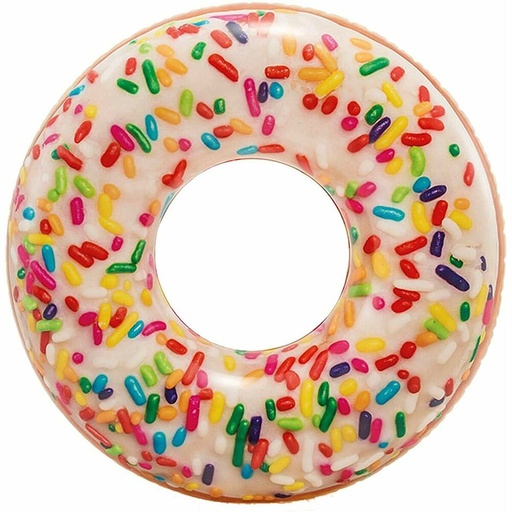
Roda Insuflável Intex Donut Branco 99 x 25 cm
Brand: Intex
A diversão para o verão está assegurada com estas propostas que serão do agrado de pequenos e graúdos! Compre Roda Insuflável Intex Donut Branco 99 x 25 cm e desfrute do seu tempo livre! Design: Donut Cor: Branco Multicolor Material: 100 % PVC Idade recomendada: + 9 Anos Medidas aprox.: 99 x 25 cm General Product Safety Regulations information: INTEX TRADING B.V. ETTENSEWEG 46, 4706 PB ROOSENDAAL 03440 - Ibi +34965551158 compliance-iberia@intexcorp.es https://www.intex.eu/
Category: Toys & Games > Outdoor Play Equipment > Water Play Equipment